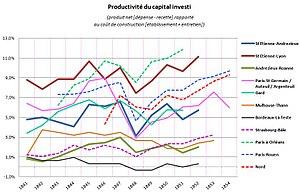
productivité du capital investi dans différentes compagnies de chemins de fer
La Compagnie du chemin de fer de Saint-Étienne à Lyon construisit et exploita la ligne ferroviaire entre les deux villes éponymes. Concédée en 1827, sous la Restauration, elle est, chronologiquement, la seconde ligne de chemin de fer en France.